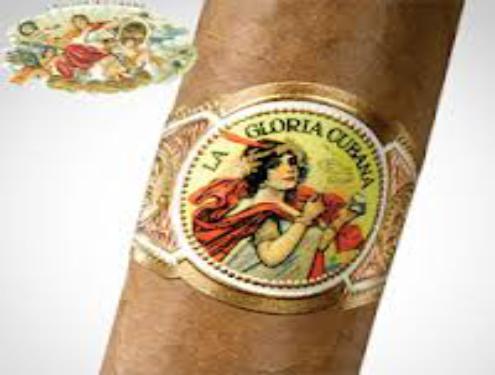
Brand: La Gloria Cubana
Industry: Necessities